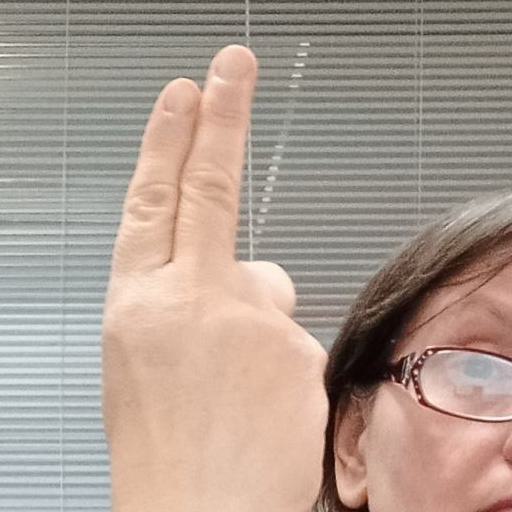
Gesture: two_up_inverted